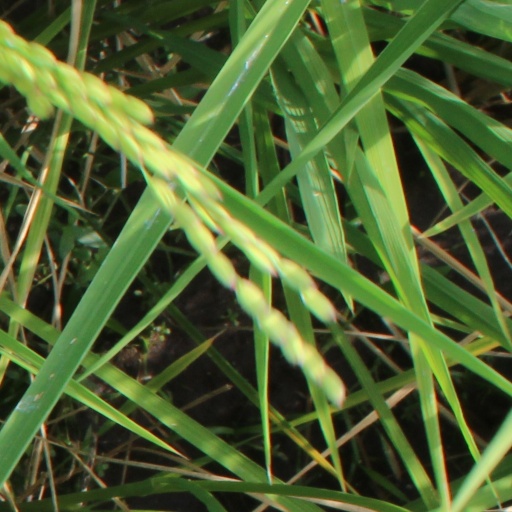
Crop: rice